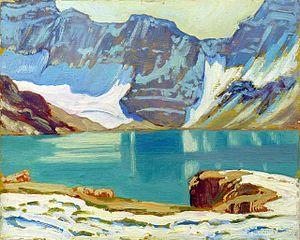
Le Groupe des sept est créé par de jeunes artistes canadiens qui se rassemblent dès 1913 dans un immeuble de trois étages de Toronto composé d'ateliers d'artistes : le Studio Building. Ils s'y rencontrent entre 1911 et 1913, mais le groupe n'est baptisé qu'en mars 1920 et est officiellement reconnu le 7 mai suivant lors de leur première exposition au Musée des beaux-arts de l'Ontario.
J.E.H. MacDonald, né James Edward Hervey MacDonald le 12 mai 1873 à Durham, en Angleterre, et mort le 26 novembre 1932 à Toronto, est un peintre canadien, membre fondateur du célèbre Groupe des Sept.